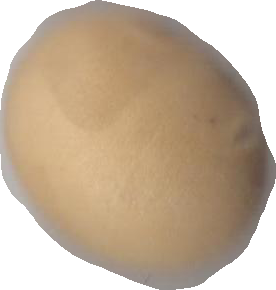
Variety: Dega